Khouw Keng Nio

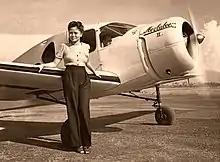
Khouw Keng Nio leaning against an airplane of the "Merbaboe" family business.

Khouw Keng Nio was a colonial Chinese-Indonesian heiress and businesswoman, best known as the first woman in both Indonesia and China to become a licensed pilot.